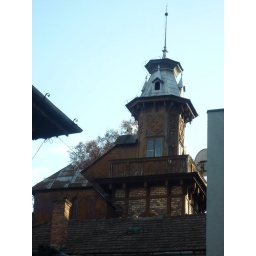
Just the top of a random building in Cluj, hidden behind an office building.